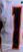
Number: 1